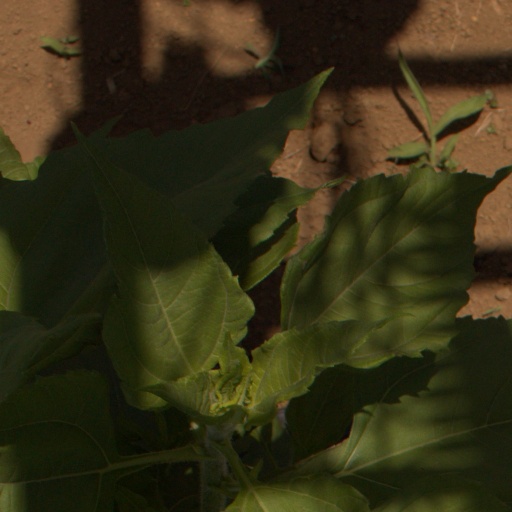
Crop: Jerusalem artichoke